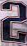
Number: 2